Domingo Rivero

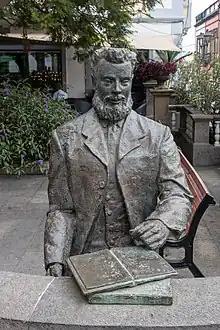
Statue in Arucas

After his studies he returned to Las Palmas in 1881, and remained in the Canary Islands for the rest of his life. He served as Relator of the National Audience of Las Palmas, and in 1904 became Secretary of the Government of Las Palmas until his retirement on 29 July 1921.